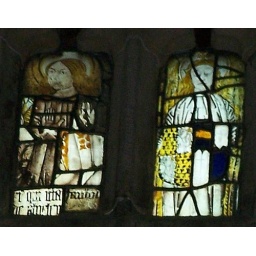
Old glass in 15c window